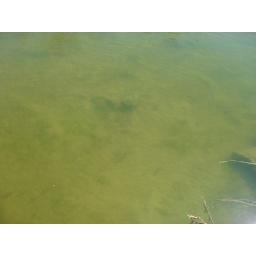
Dinosaur Valley under water turtle